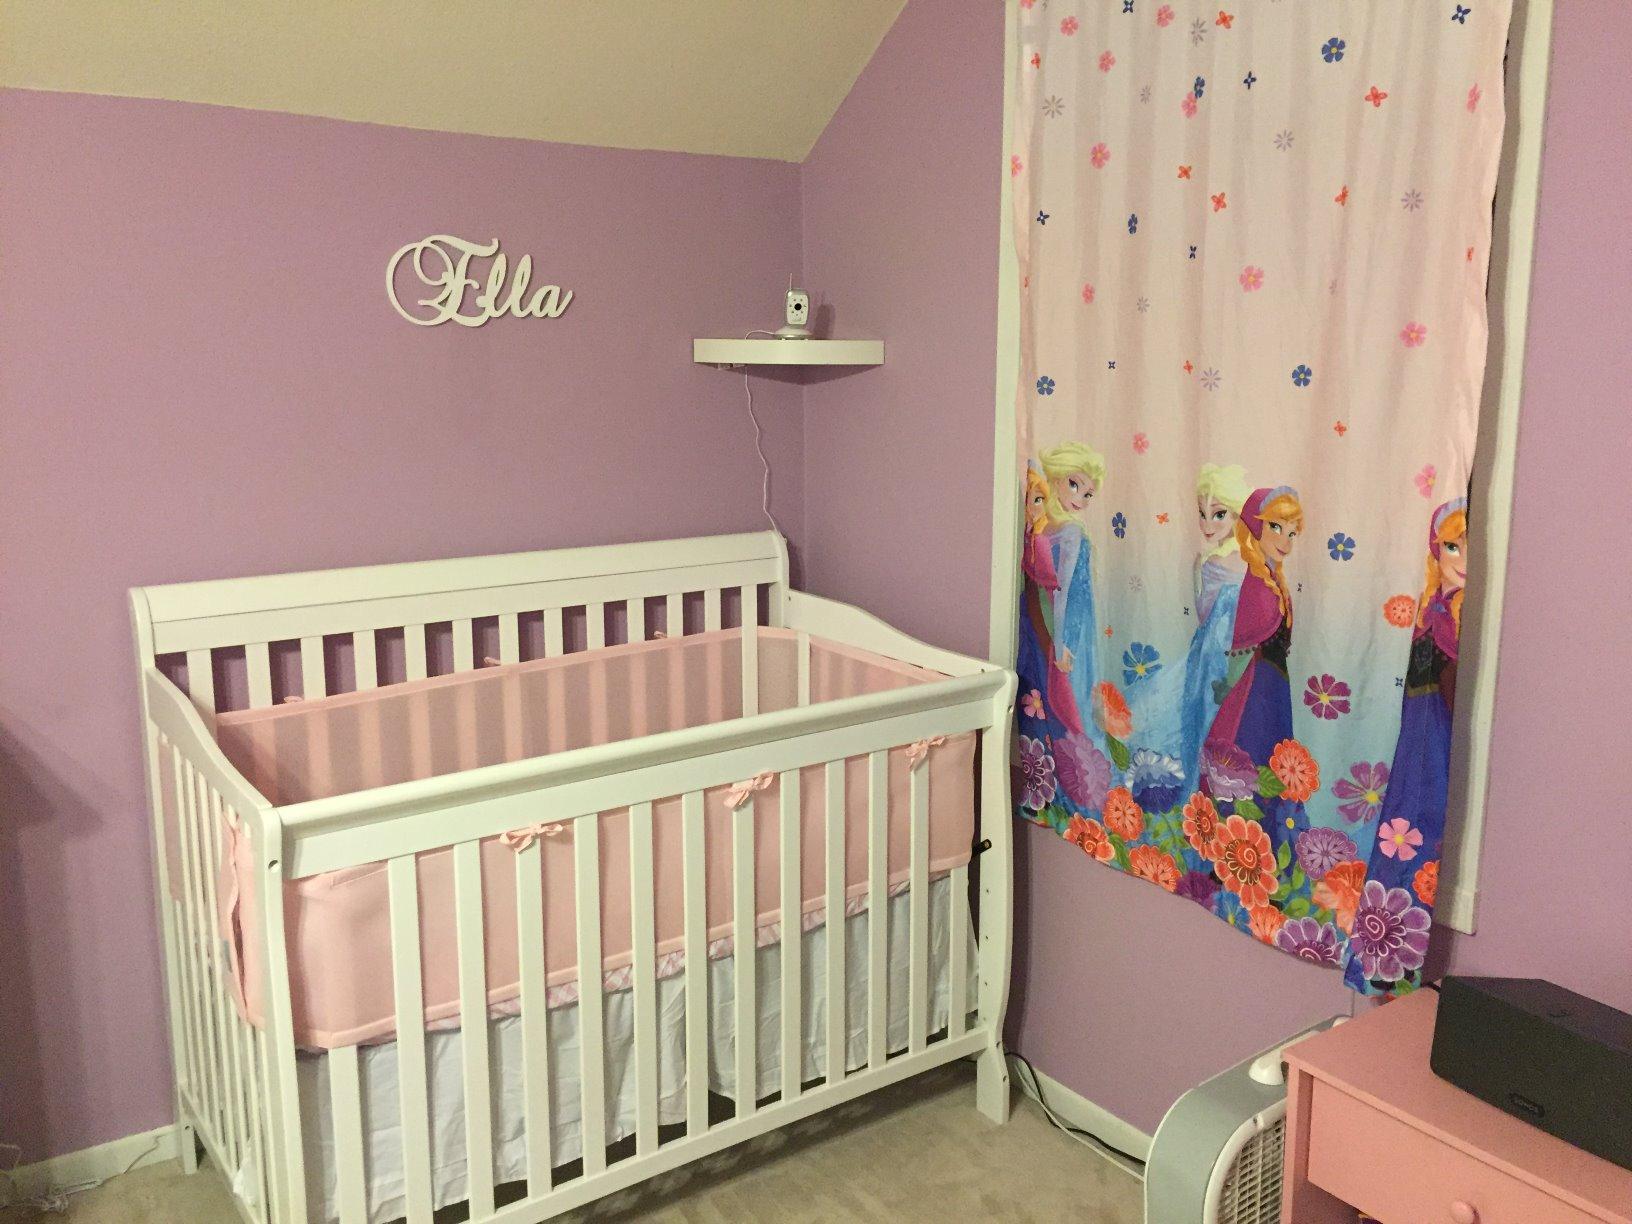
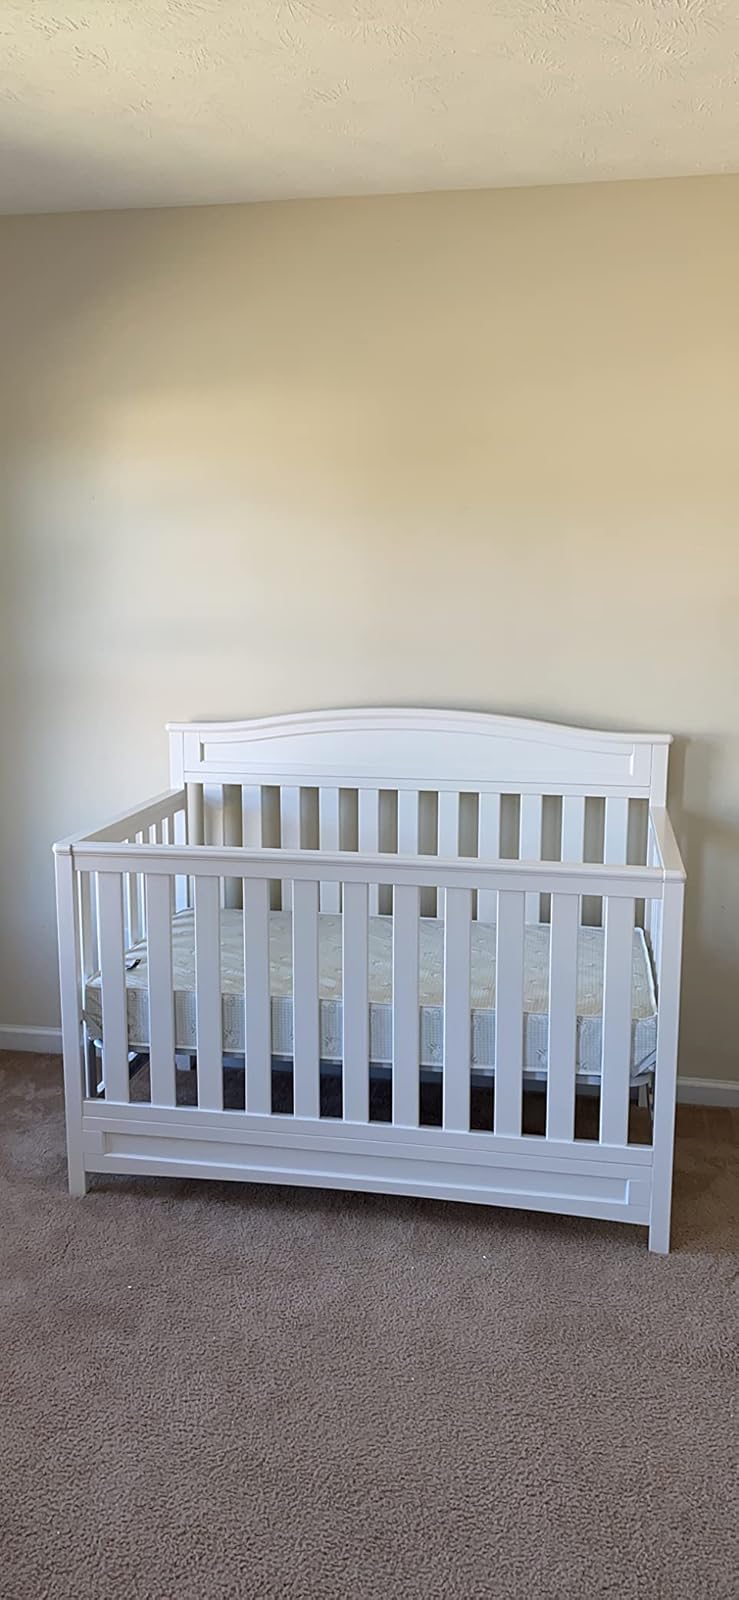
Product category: products_crib
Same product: no